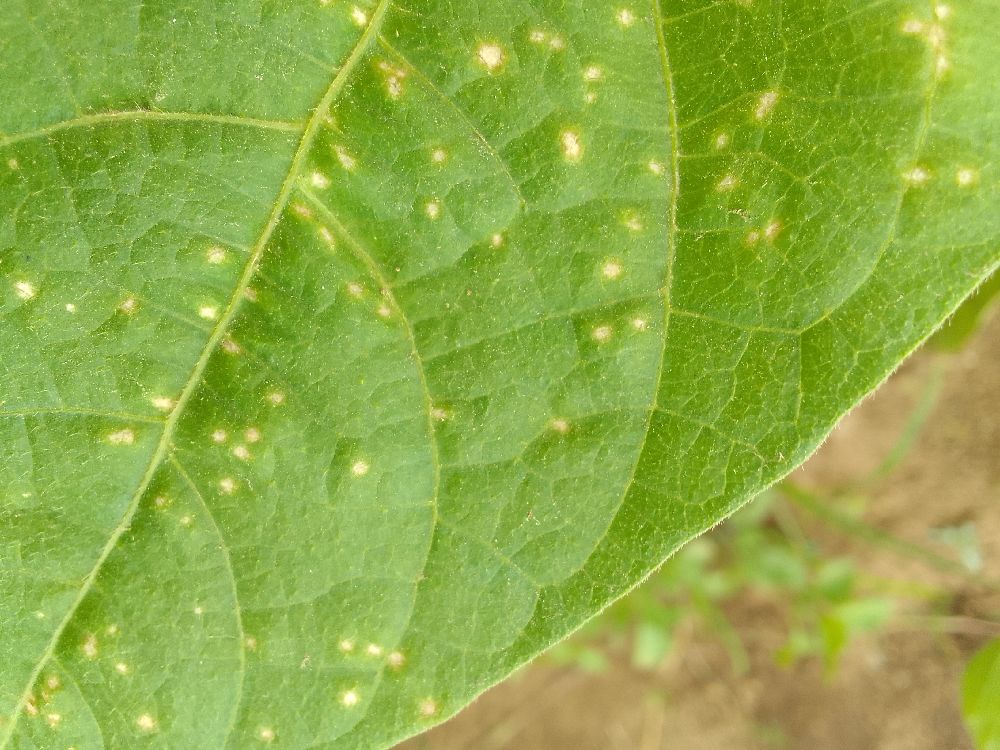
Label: rust